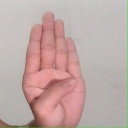
अक्षर: ब